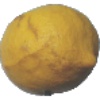
Label: Lemon 1